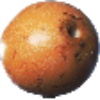
Label: granadilla